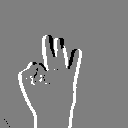
ASL letter: f